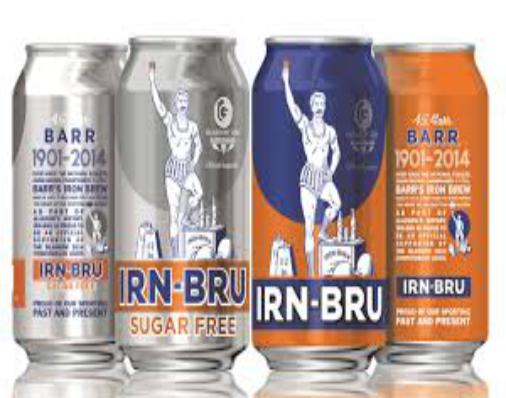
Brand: Irn Bru Bar
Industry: Food